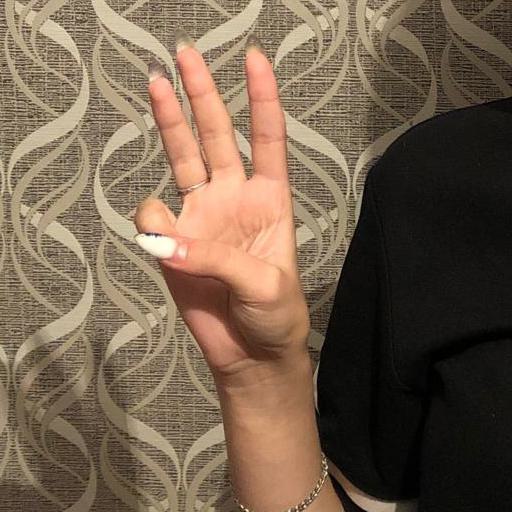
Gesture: three